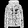
Label: Coat